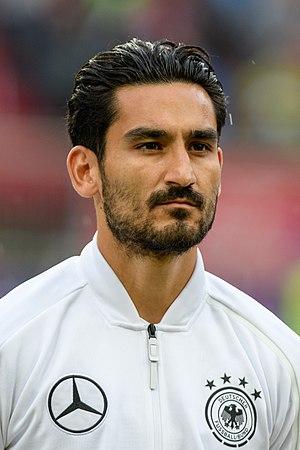
İlkay Gündoğan [ˈilkajˈɡyndoːan], né le 24 octobre 1990 à Gelsenkirchen en Allemagne, est un footballeur international allemand d'origine turque. Il évolue au poste de milieu de terrain à Manchester City.